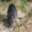
Label: mouse